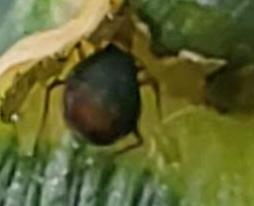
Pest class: bird_cherry_oat_aphid